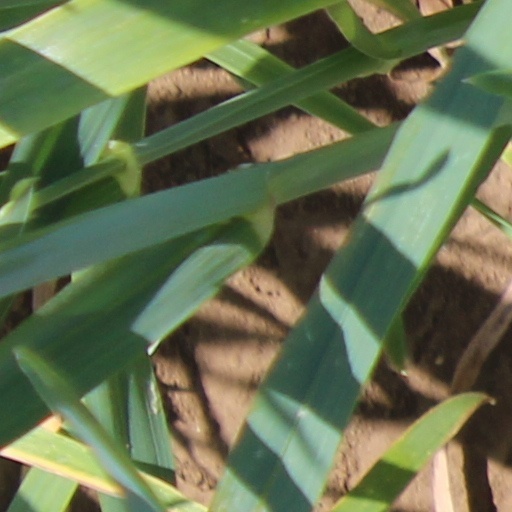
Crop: wheat